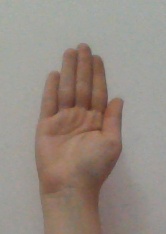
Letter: seen